John Jay O'Connor

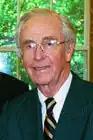
O'Connor in 2004

John Jay O'Connor III (January 10, 1930 – November 11, 2009) was an American lawyer and the husband of the United States Supreme Court Associate Justice Sandra Day O'Connor, the first woman to serve on the court. O'Connor, a prominent lawyer in Arizona, suffered from Alzheimer's disease during his later life. His illness played a significant role in Sandra Day O'Connor's 2005 decision to retire from the Supreme Court.